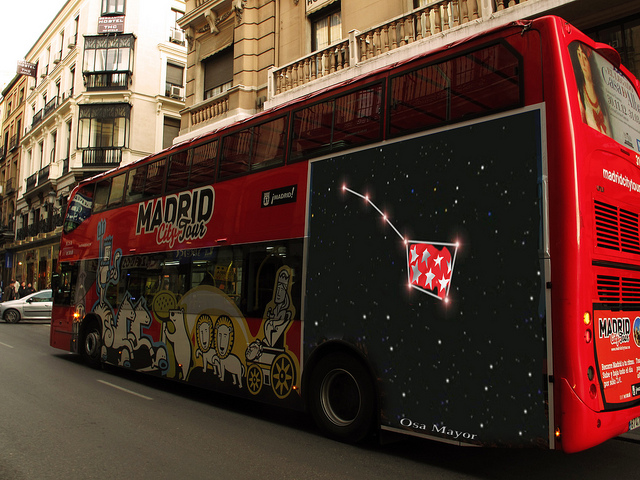
A red double decker bus traveling down a street.

This double decker bus travels along the streets in Madrid, Spain.

The big red bus is on the city street.

a red double decker bus traveling down a street.

Huge double decker bus with advertising painted on the side rides down the street